Marseilles Lock and Dam

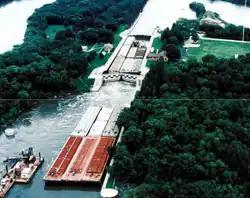

The Marseilles Lock and Dam, also known as Lock and Dam 5, is a lock and dam complex on the Illinois River at Marseilles, Illinois. The complex includes a lock, dam, control station, boiler house, and a section of navigation canal. The state of Illinois began work on the complex in 1920 by digging the canal, which was completed in 1925. The state also began construction on the lock, dam, and control station; however, due to financial difficulties these projects were finished by the U.S. Army Corps of Engineers. Walter Mickle Smith was chief design engineer for the complex. The complex was completed in 1933. The lock has a drop of .